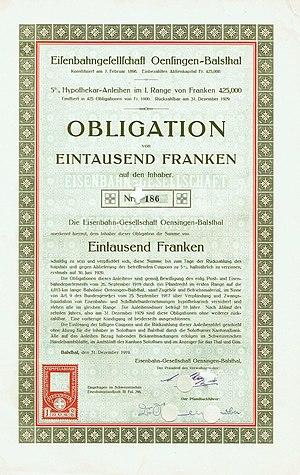
La Oensingen-Balsthal-Bahn est une entreprise ferroviaire suisse.